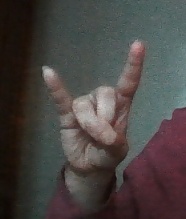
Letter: la